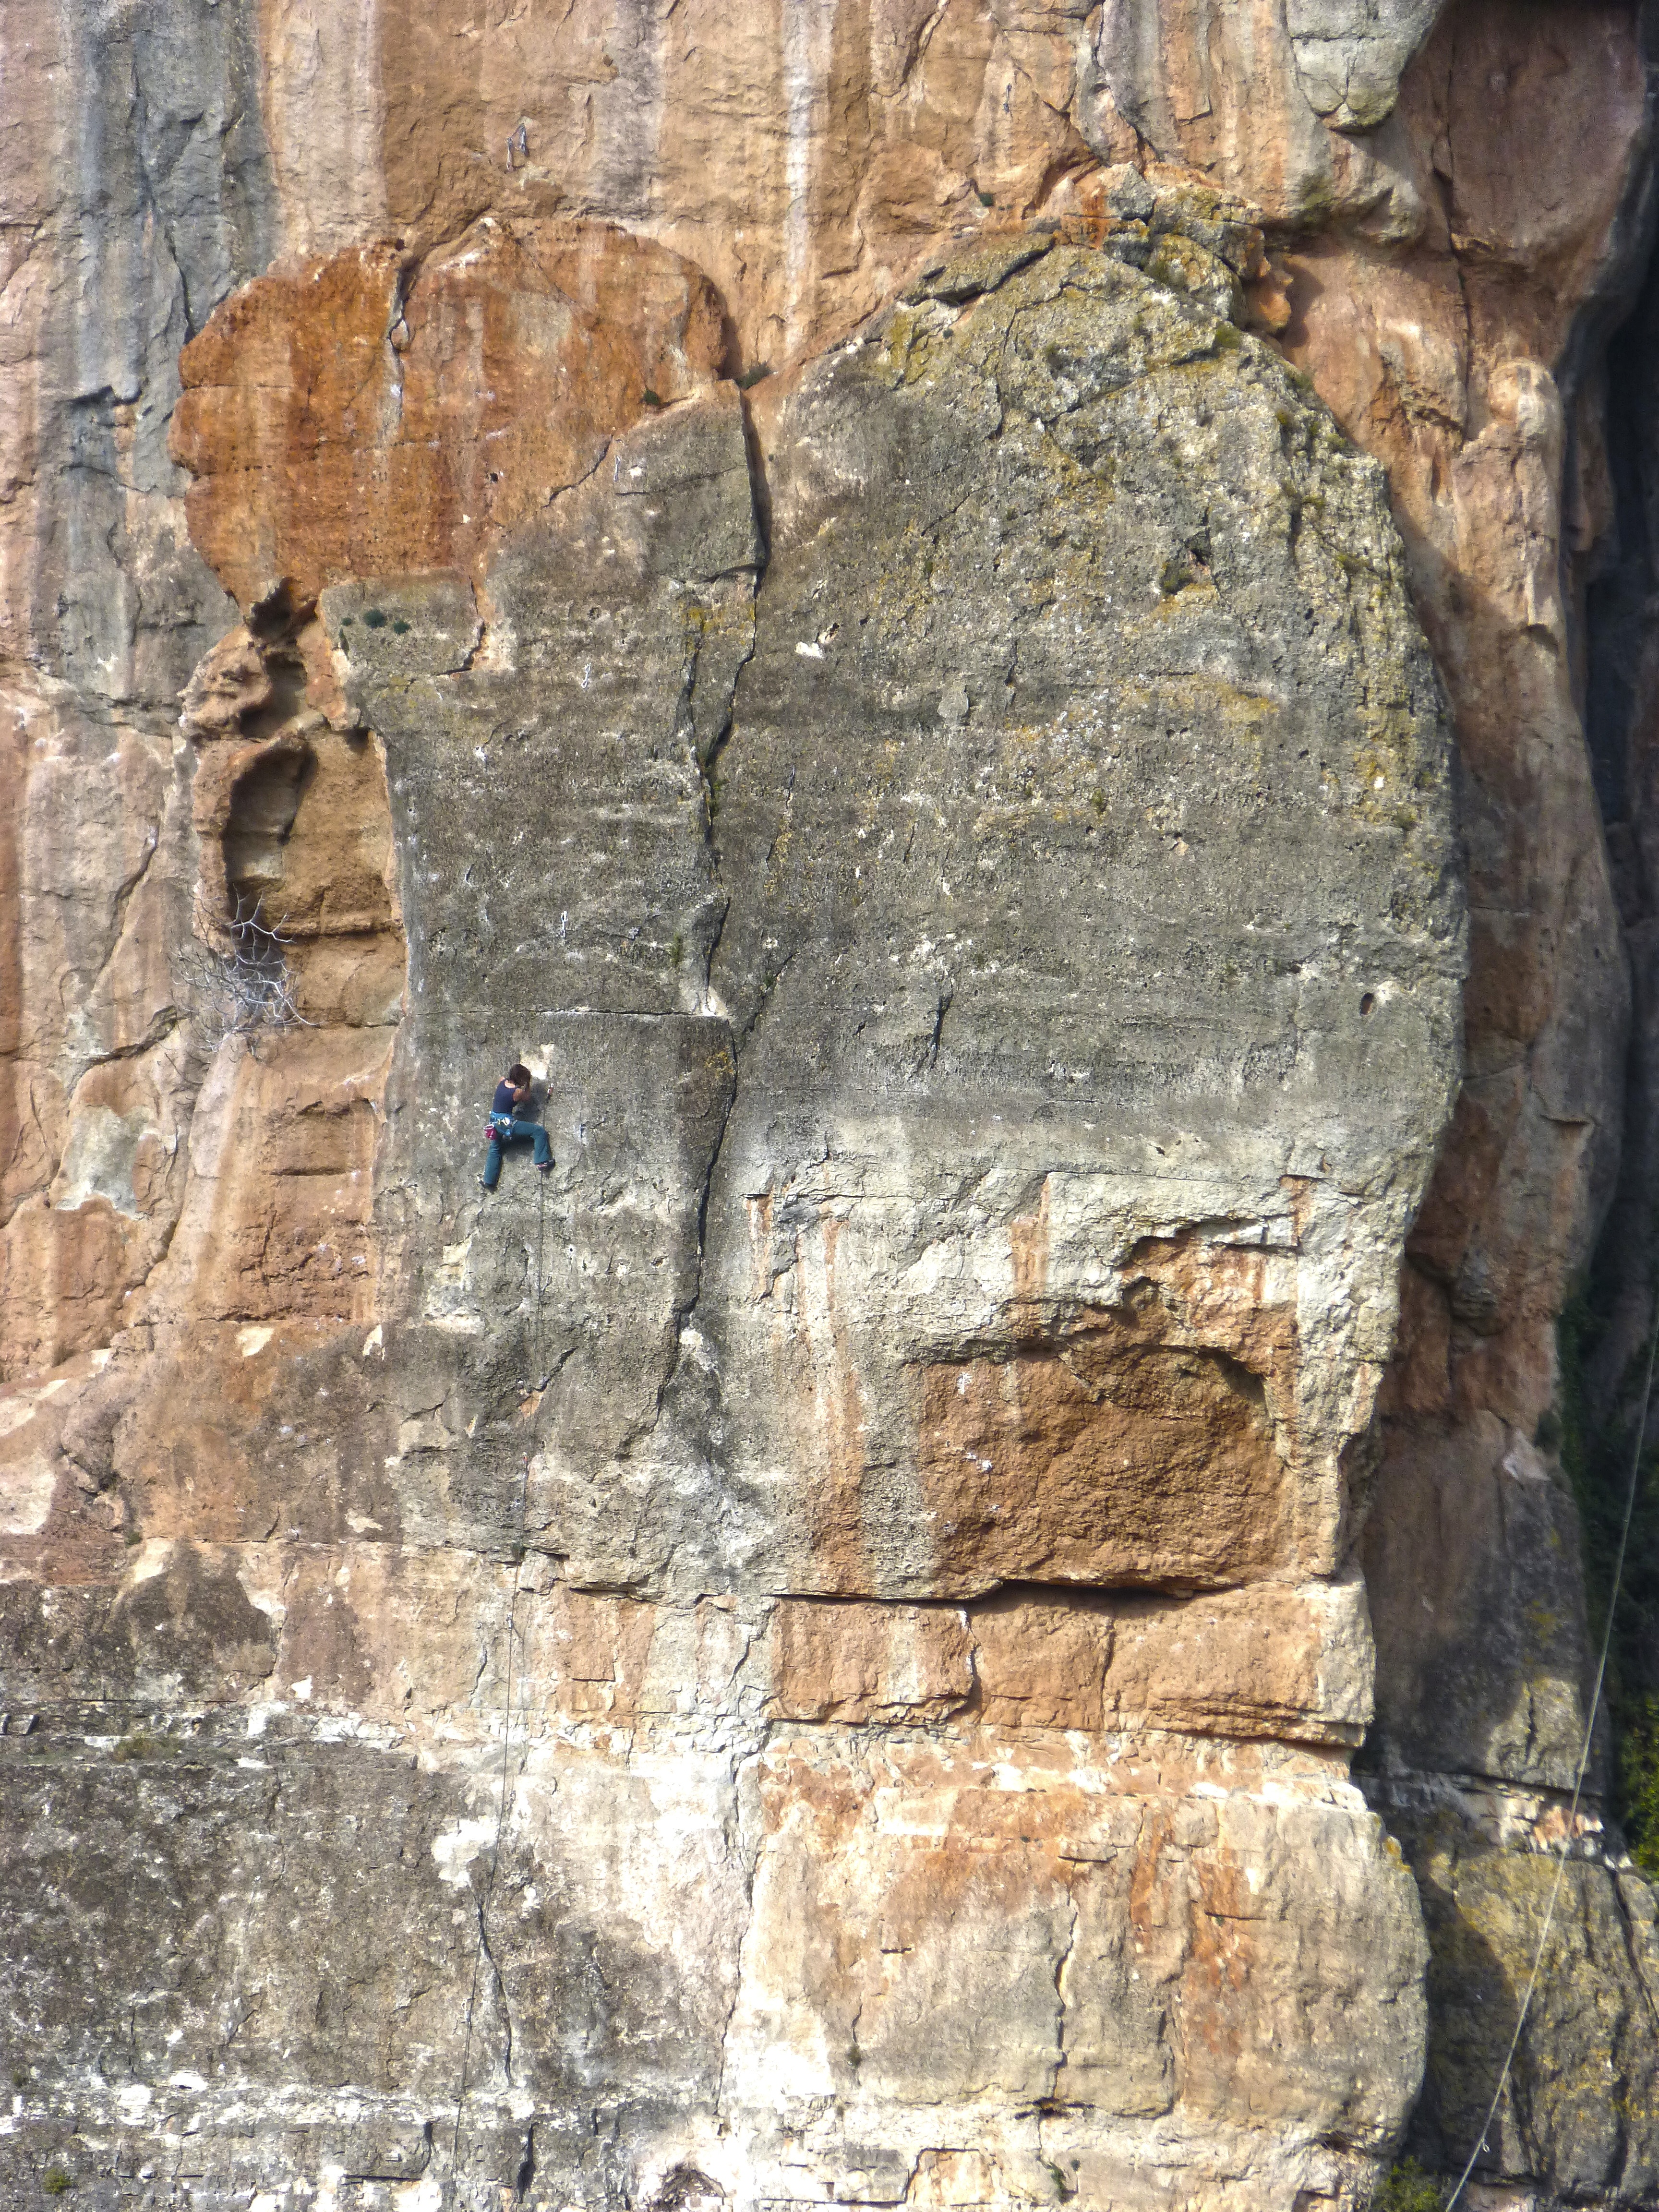
tree, rock, wood, trunk, wall, formation, climbing, climber, stone wall, terrain, material, rocks, geology, ruins, harness, siurana, escalation, ancient history